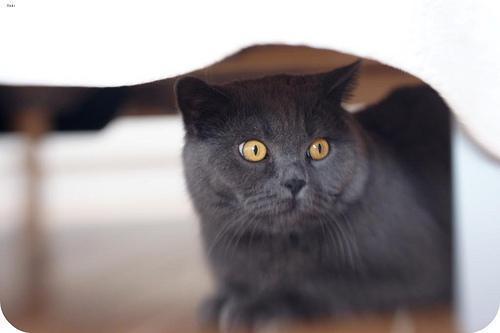
British Shorthair